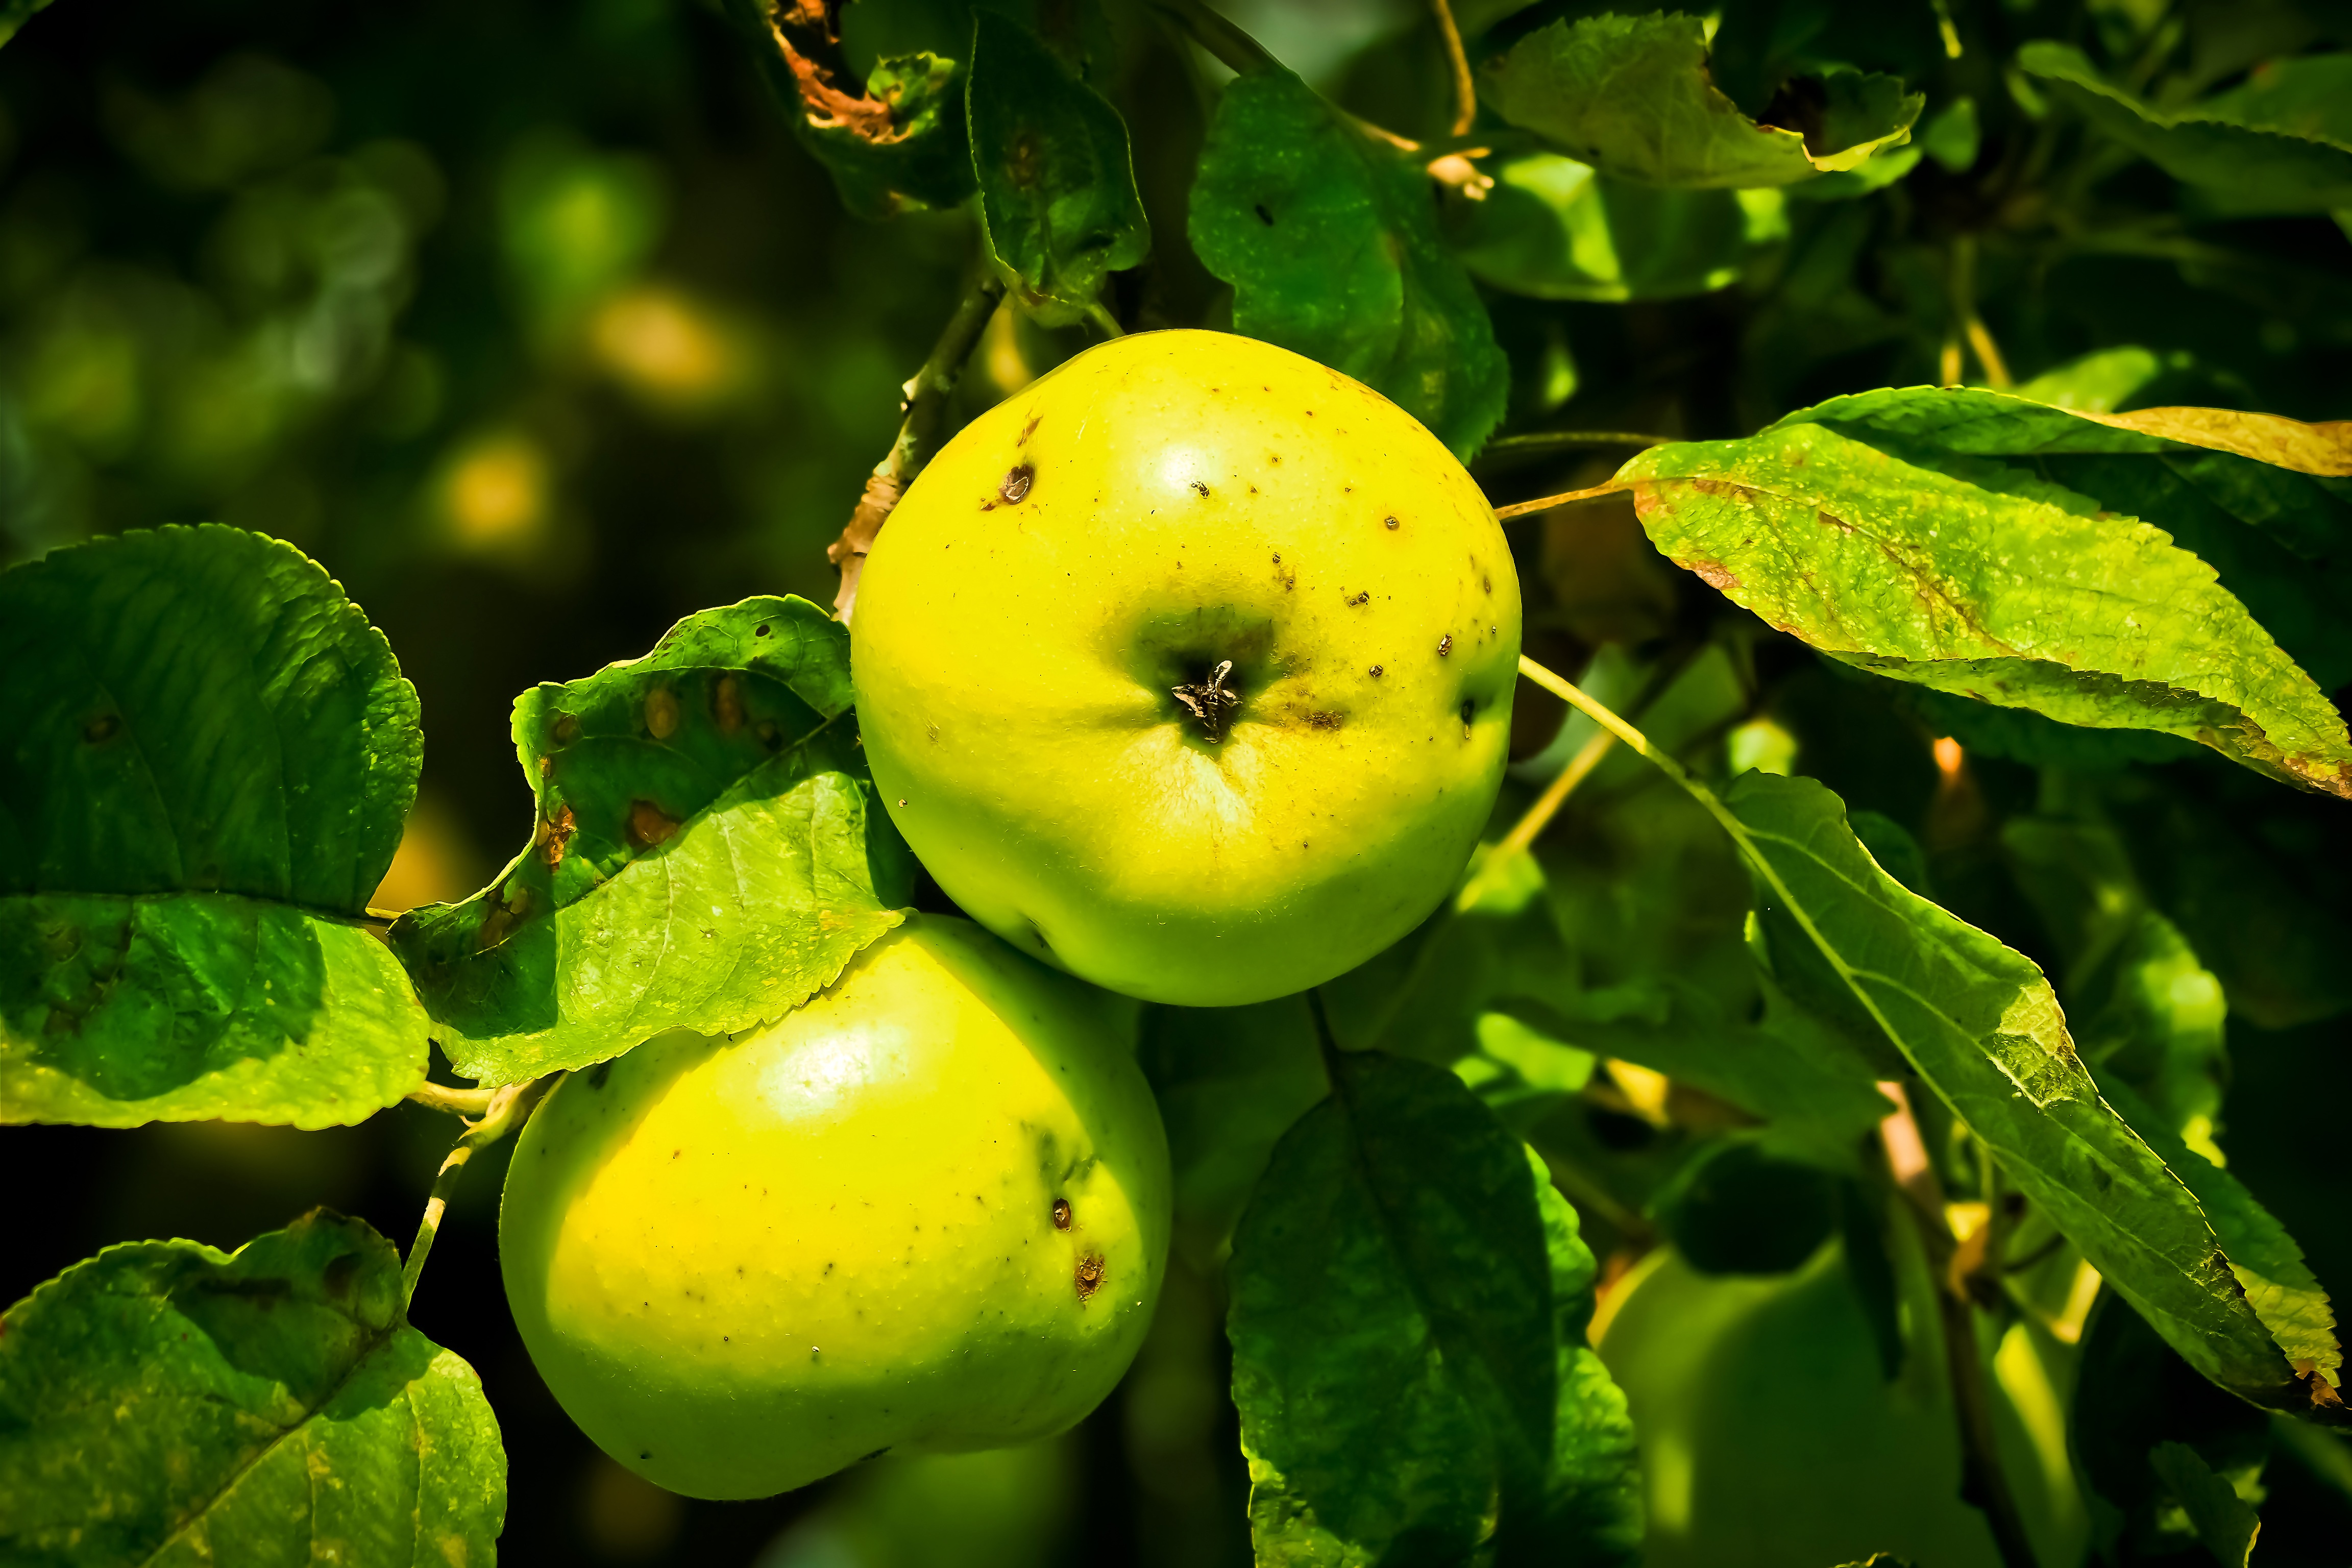
apple, tree, nature, branch, plant, fruit, sweet, sunlight, leaf, flower, orchard, summer, ripe, feed, food, green, harvest, produce, botany, yellow, agriculture, garden, healthy, close, eat, flora, delicious, thanksgiving, leaves, nutrition, fruits, minerals, vitamins, frisch, edible, natural product, bless you, citrus, cores, apple tree, macro photography, green apple, kernobstgewaechs, flowering plant, land plant